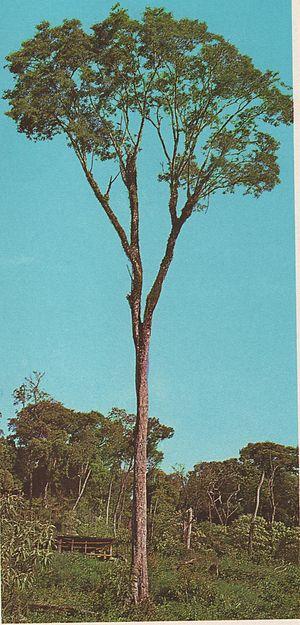
La province de Misiones est une province d'Argentine située dans le nord-est du pays. Elle est bordée à l'ouest par le Paraguay, à l'est du nord au sud par le Brésil et au sud-ouest par la province de Corrientes.
Parapiptadenia rigida est une espèce de la famille des Fabaceae de la sous-famille des Mimosoideae. C'est un arbre. Ce n'est pas une espèce en danger.